Electronic warfare support measures

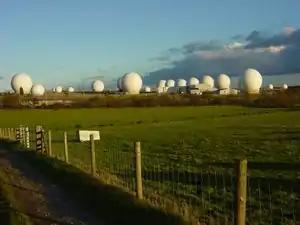
RAF Menwith Hill, a large ECHELON site in the United Kingdom, and part of the UK-USA Security Agreement.

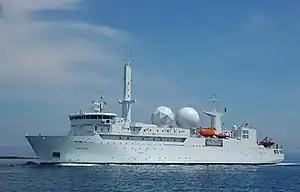
French ship "Dupuy de Lôme", specialised in SIGINT

In military telecommunications, electronic support (ES) or electronic support measures (ESM) gather intelligence through passive "listening" to electromagnetic radiations of military interest. They are an aspect of electronic warfare involving actions taken under direct control of an operational commander to detect, intercept, identify, locate, record, and/or analyze sources of radiated electromagnetic energy for the purposes of immediate threat recognition (such as warning that fire control radar has locked on a combat vehicle, ship, or aircraft) or longer-term operational planning. Thus, electronic support provides a source of information required for decisions involving electronic protection (EP), electronic attack (EA), avoidance, targeting, and other tactical employment of forces. Electronic support data can be used to produce signals intelligence (SIGINT), communications intelligence (COMINT) and electronics intelligence (ELINT).